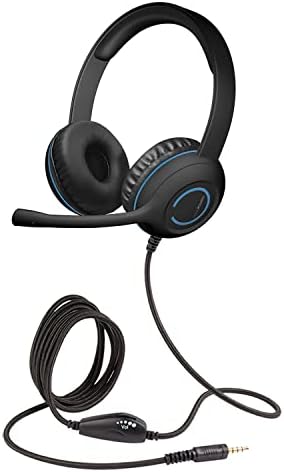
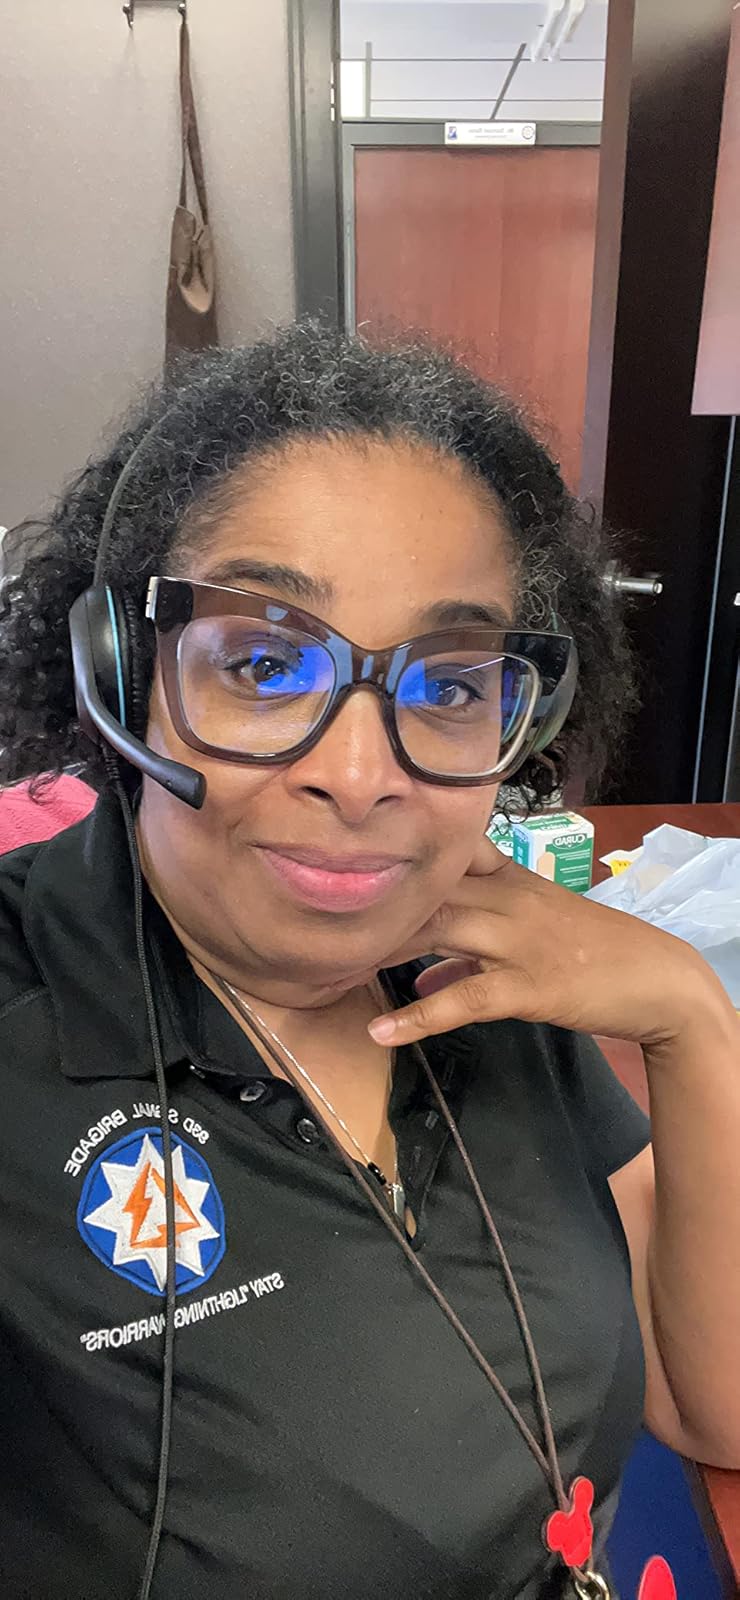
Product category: headphones
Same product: yes